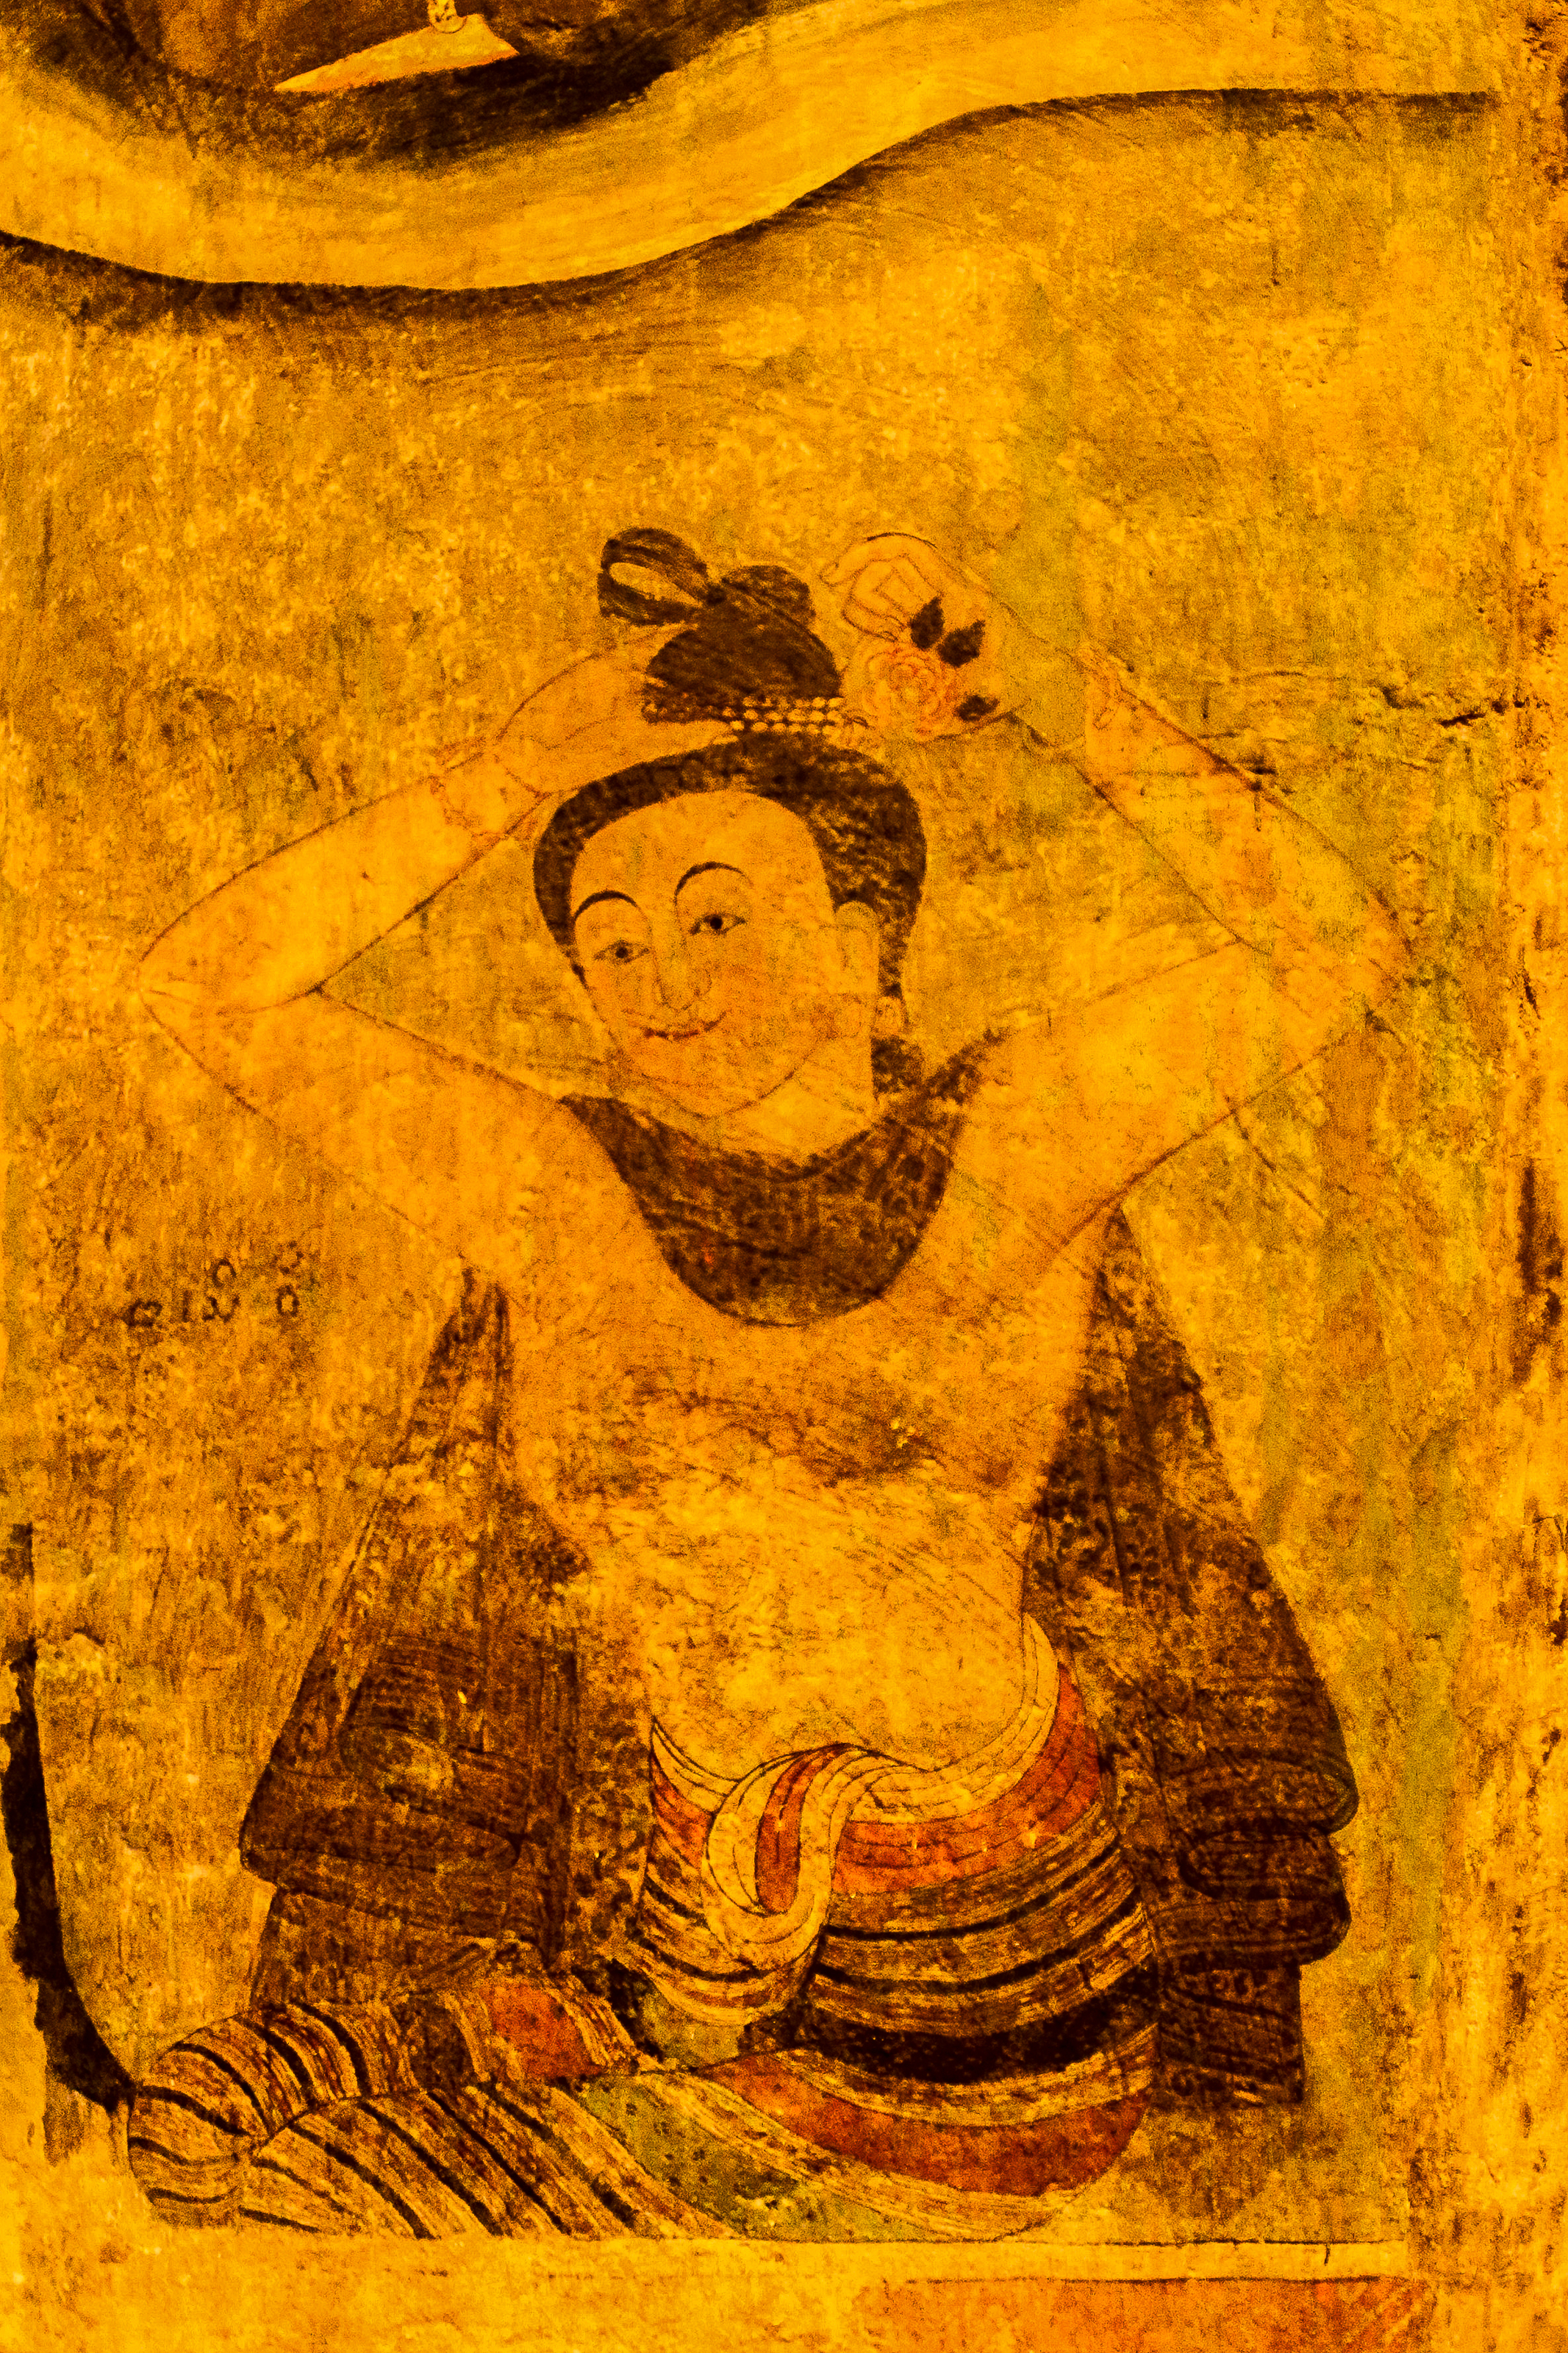
old, mural, temple, wat, ancient, travel, famous, art, thailand, culture, traditional, phumin, buddhist, northern, wall, painting, antique, women, man, beautiful, religion, buddhism, asia, history, asian, drawing, tourism, background, decor, yellow, illustration, visual arts, mythology, modern art, ancient history, stock photography, artwork